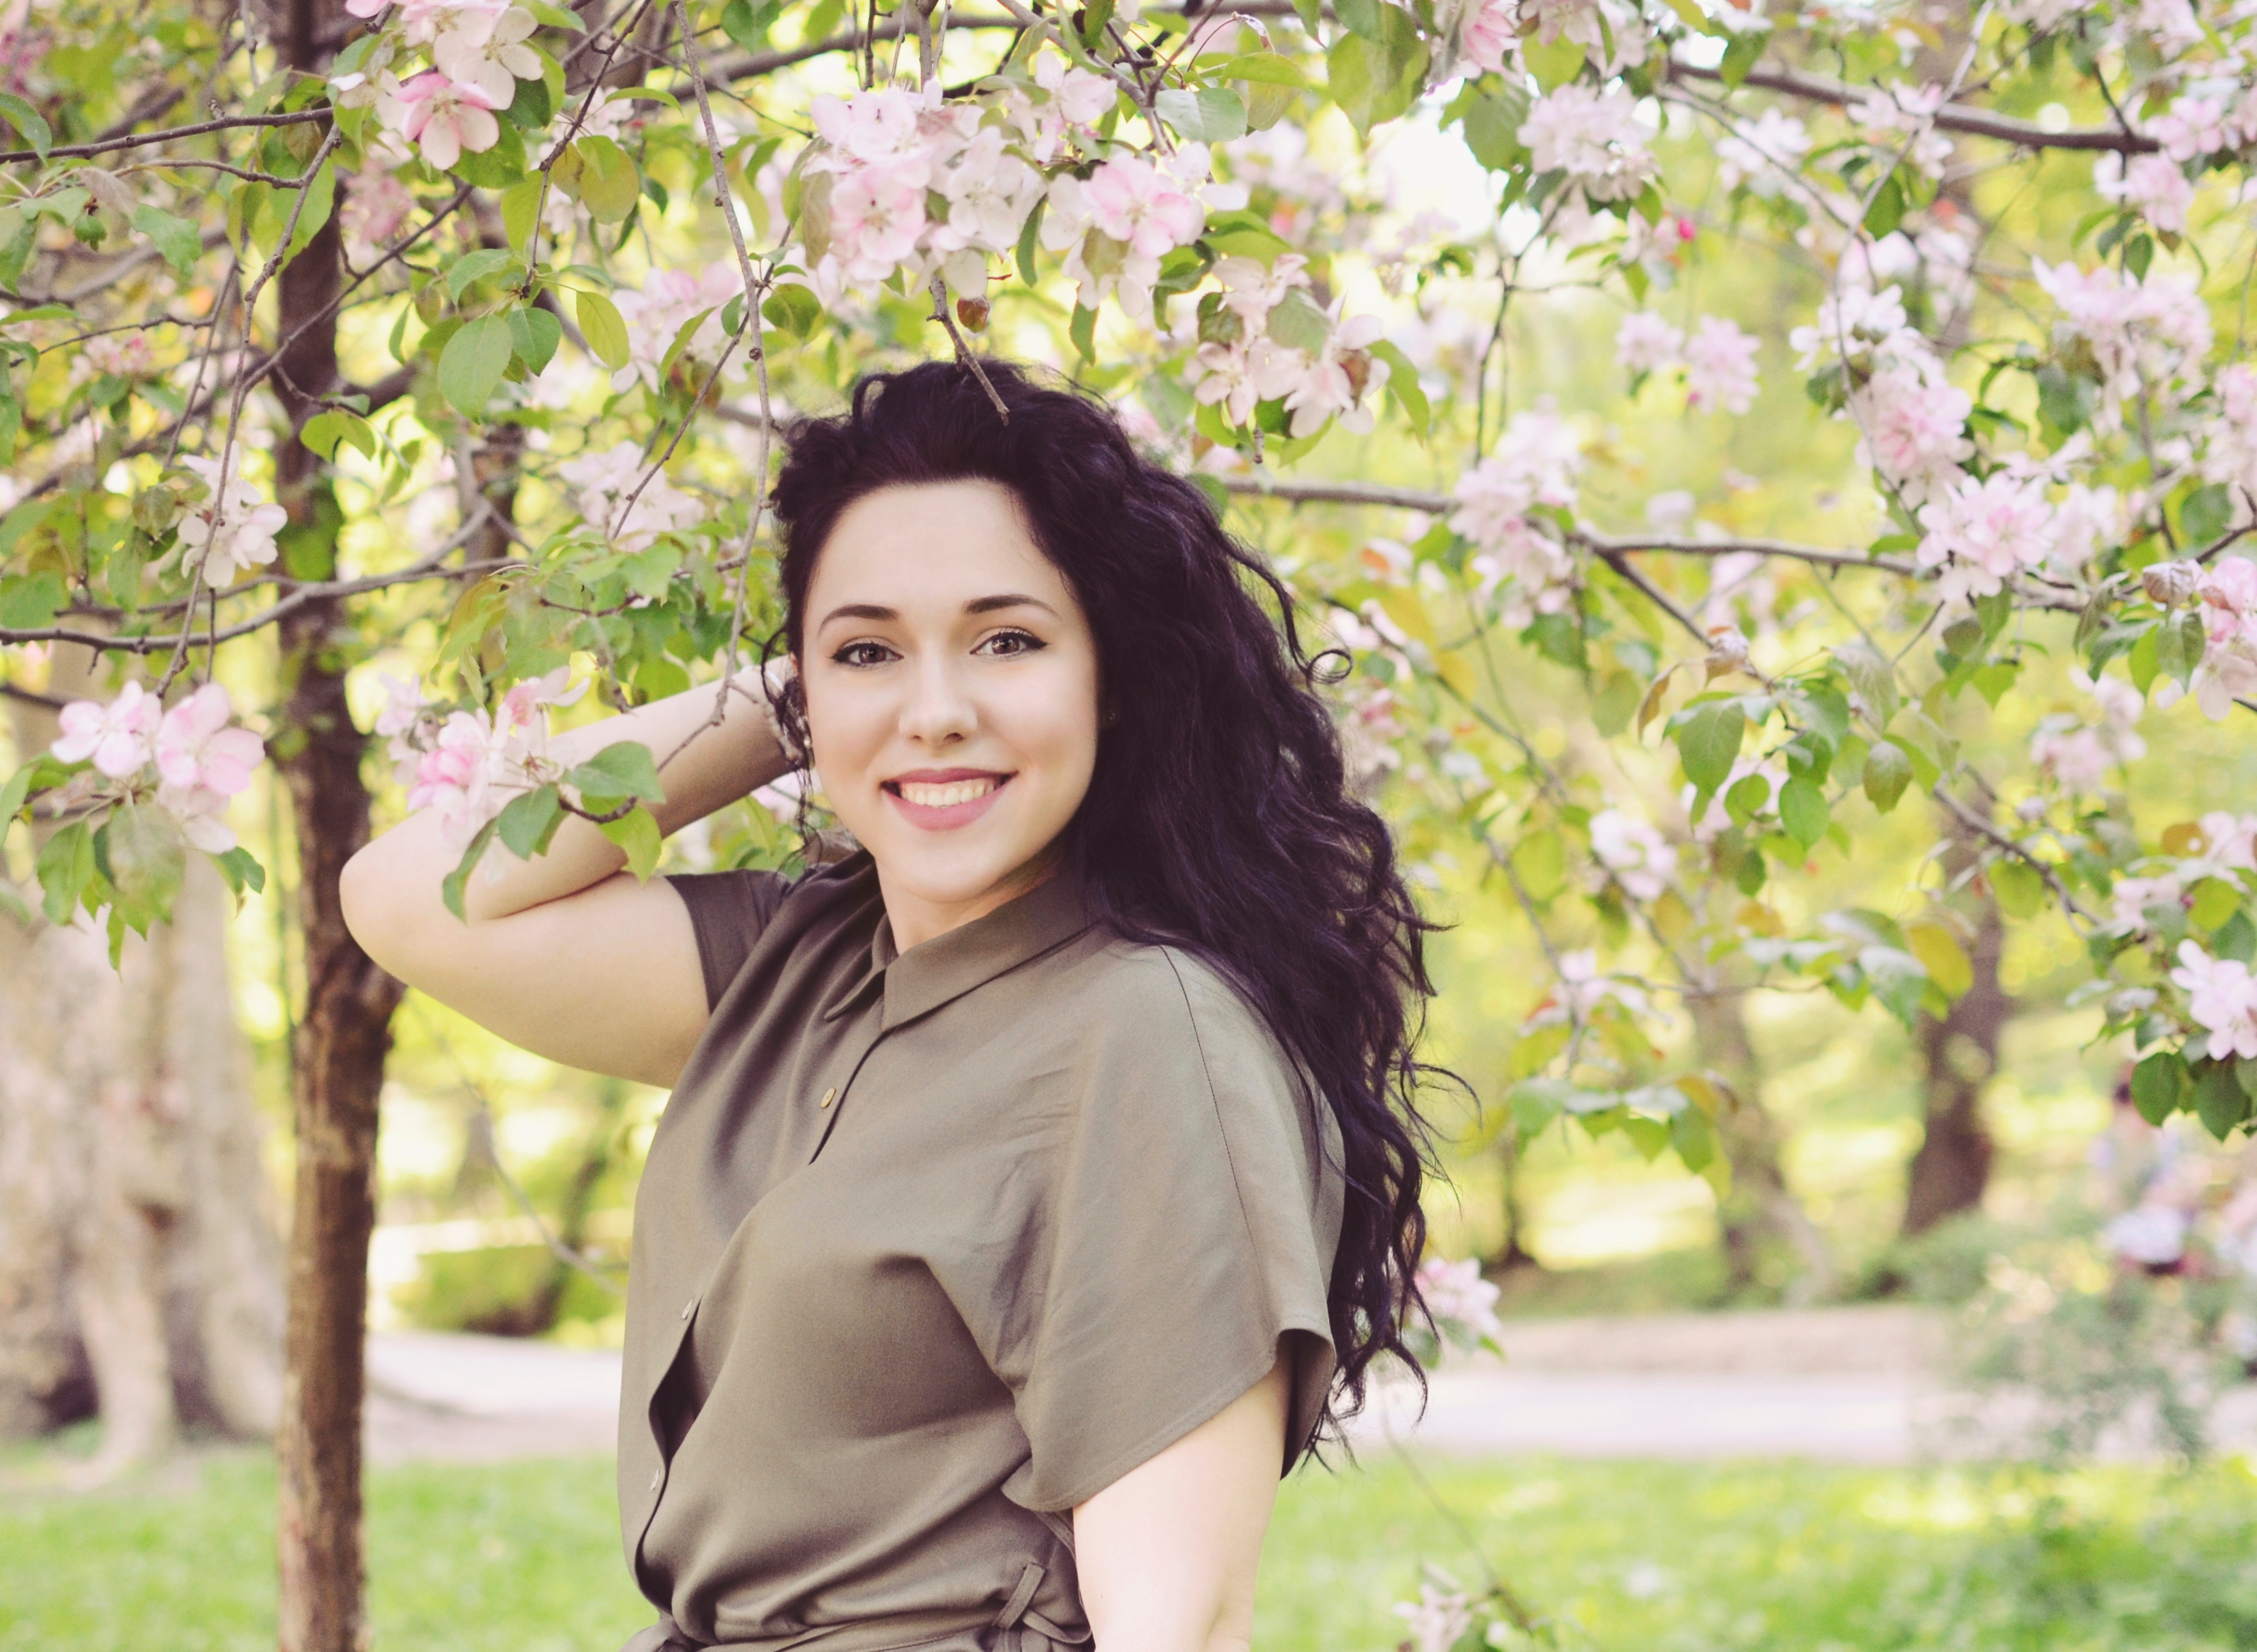
People in nature, photograph, beauty, skin, spring, lip, smile, botany, tree, photography, grass, photo shoot, black hair, plant, long hair, flower, happy, sunlight, blossom, model, portrait photography